Tozen

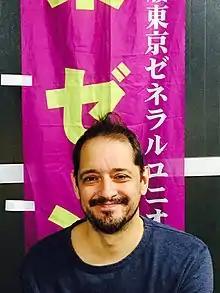
Tozen Union Founder Louis Carlet

While Tozen uses General Union in its name, it is not affiliated in any way to the General Union, Fukuoka General Union of the National Union of General Workers Tokyo Nambu. Tozen and General Union both have locals/branches at Gaba, Nova, Bunsai Gakuen, Shane, Berlitz and Interac. Tozen is also not a member of any National Union of General Workers national unions.